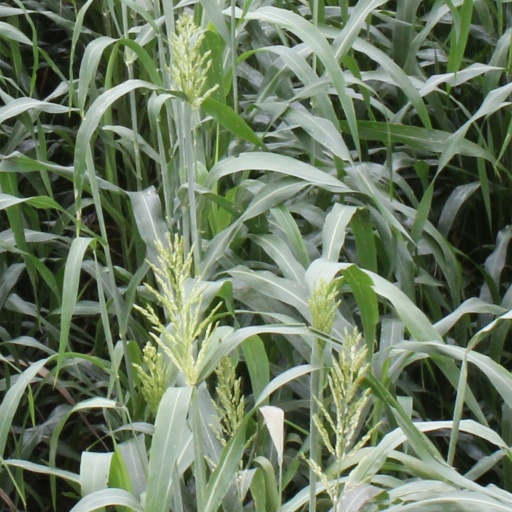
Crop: sorghum